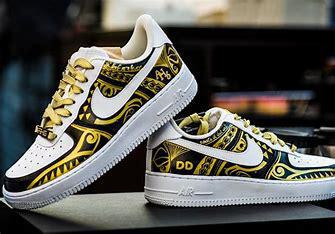
Brand: Nike
Model: Force 1